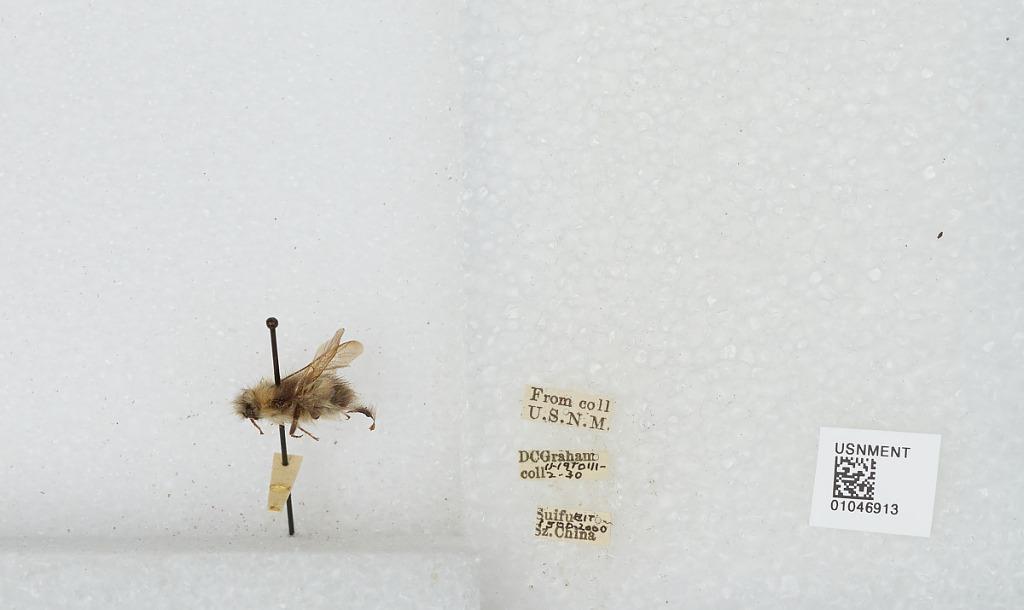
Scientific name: Bombus sp.
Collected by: D. Graham
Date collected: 1930-2-19
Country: China
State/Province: Sichuan
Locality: Yibin